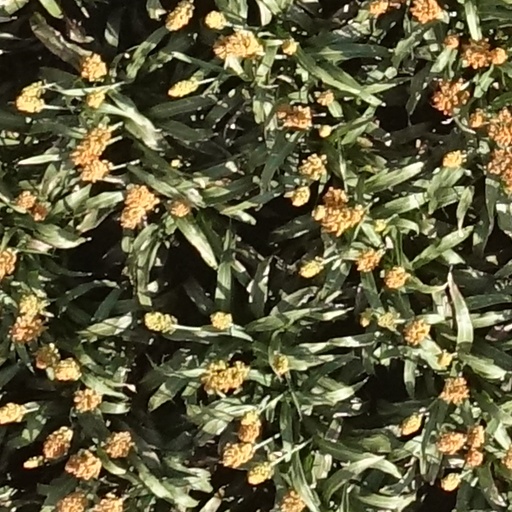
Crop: sorghum